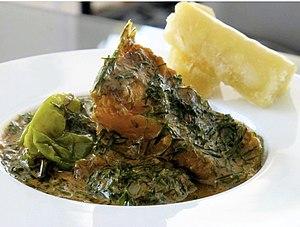
Trois pièces - Plat originaire du Congo-Brazzaville. Il est similaire au fumbwa, mais il est cuisiné avec la viande ou le poisson
La cuisine congolaise se réfère à la cuisine du Congo-Kinshasa et du Congo-Brazzaville. Bien que ce sont deux pays différents, il y a beaucoup de similarités dans leur gastronomie. Les deux Congo sont situés en Afrique Centrale. À cause de ceci, il y a beaucoup de diversité dans la cuisine congolaise. Il y a des mets congolais qui peuvent être retrouvés dans l'Afrique de l'Est, l'Afrique de l'Ouest et l'Afrique australe. Entre ces deux pays, il y a plus de 350 groupes ethniques, chacun avec ses propres habitudes culinaires. Le Congo a aussi été influencé par les cuisines belge, française, portugaise, à travers l'Empire Kongo, et arabe. L'influence arabe est concentrée dans les provinces à l'est à cause de l'histoire régionale de la traite arabe.